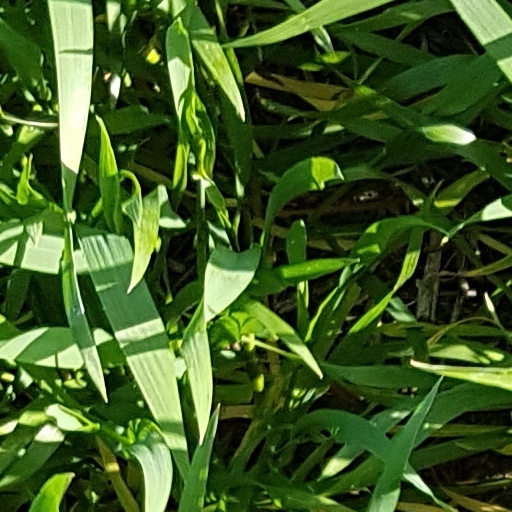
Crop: wheat